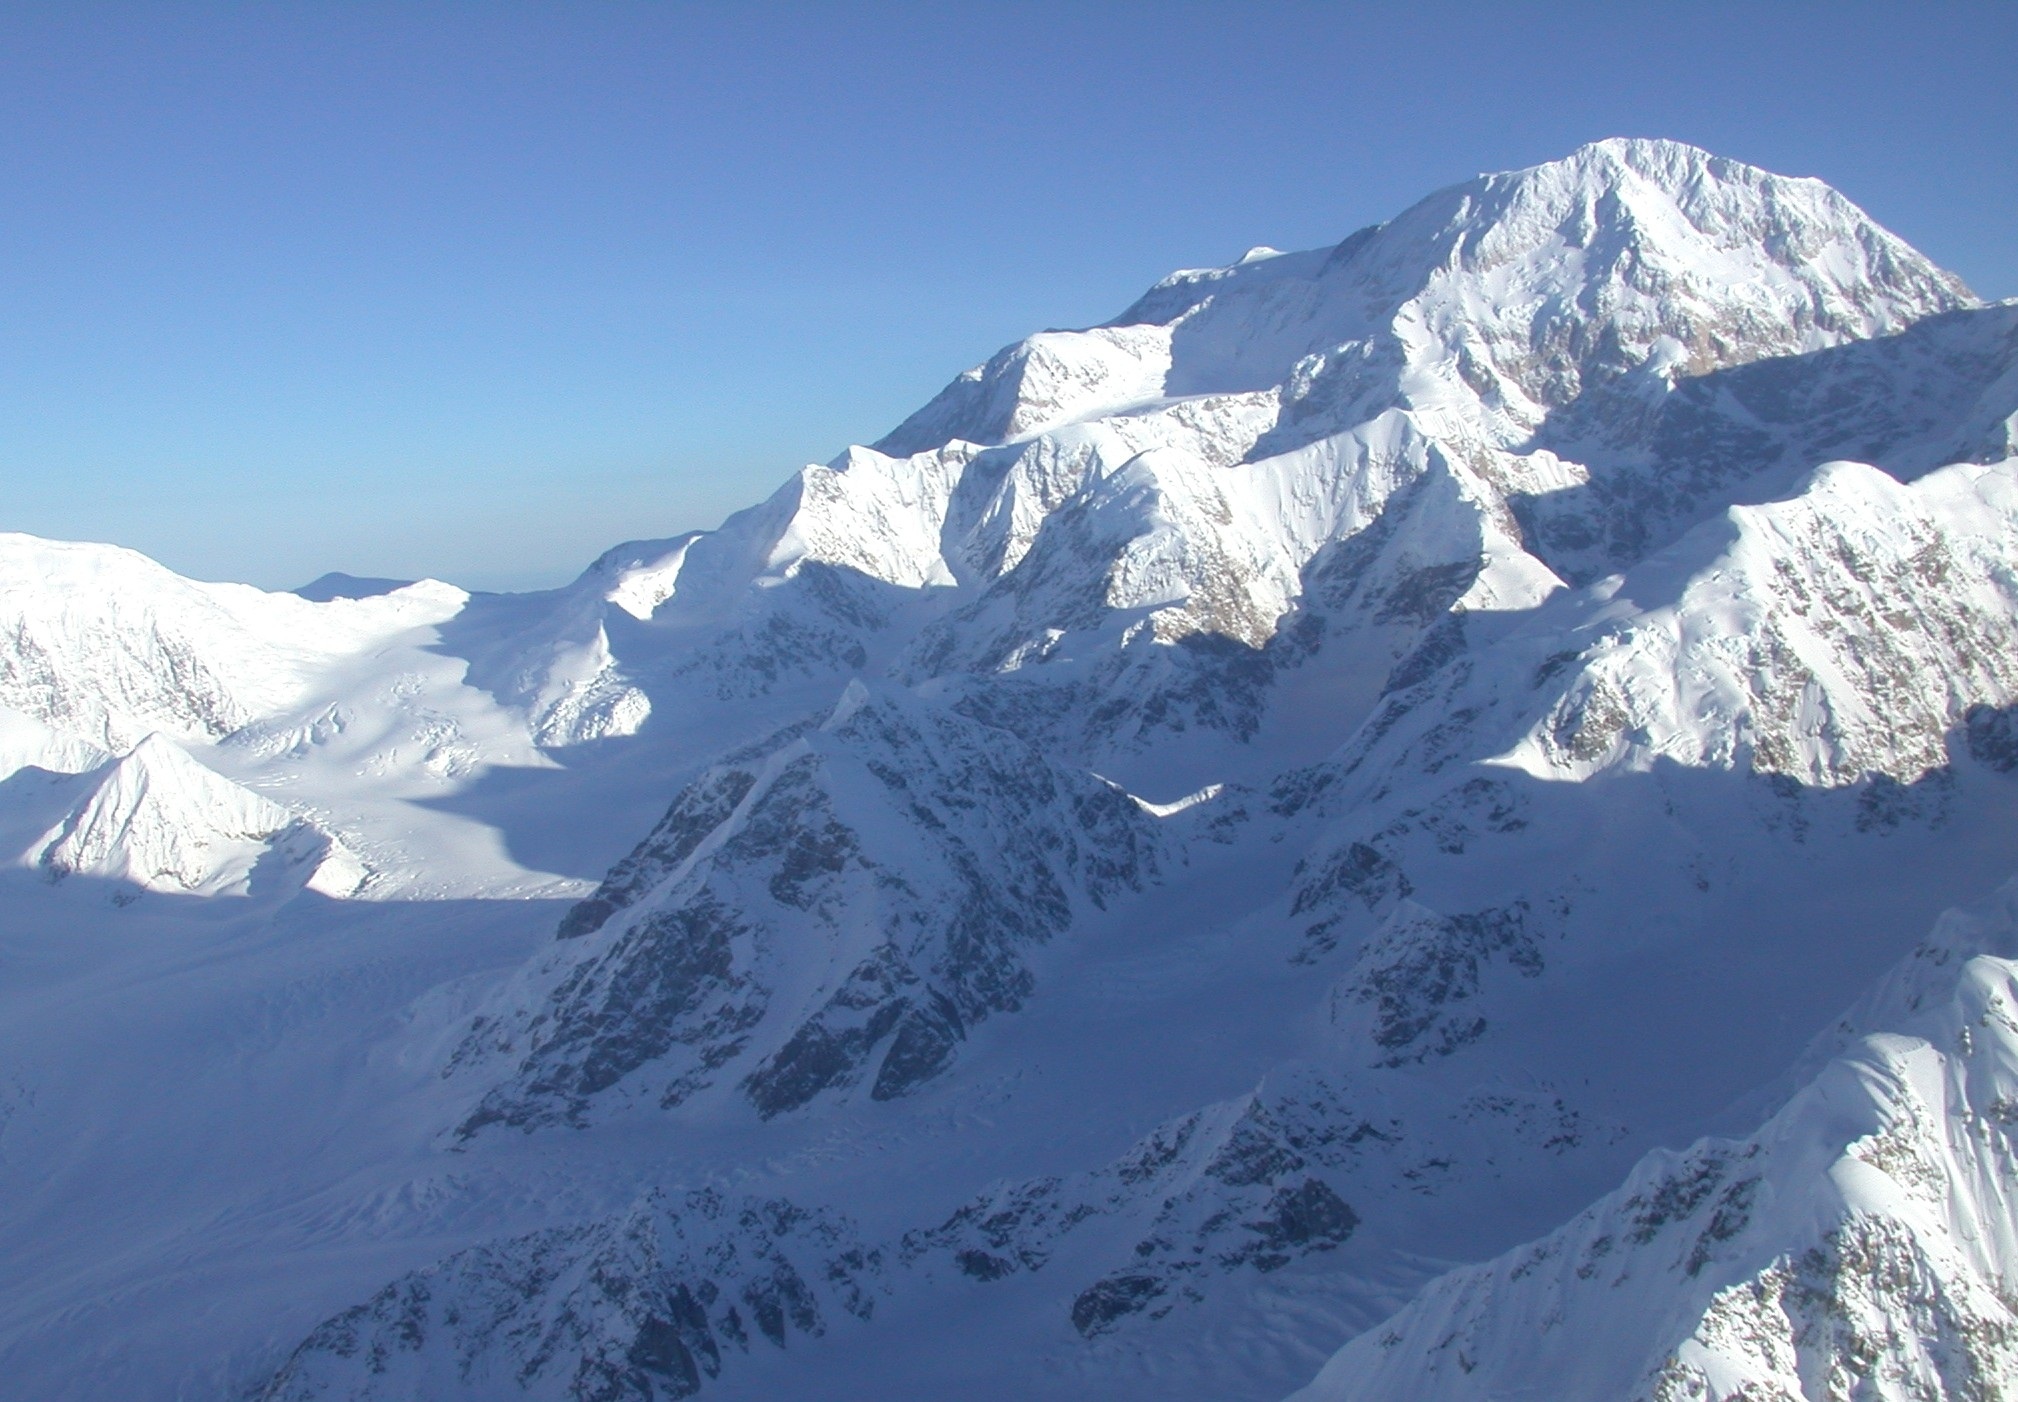
landscape, outdoor, wilderness, mountain, snow, winter, view, mountain range, scenic, glacier, usa, national park, ridge, summit, rocks, massif, resort, mountains, alps, cirque, alaska, piste, denali, landform, ski touring, ski mountaineering, mount mckinley, geographical feature, mountainous landforms, geological phenomenon, ar te